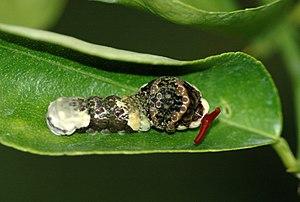
Larve du papillon Papilio cresphontes démontrant son comportement défensif.